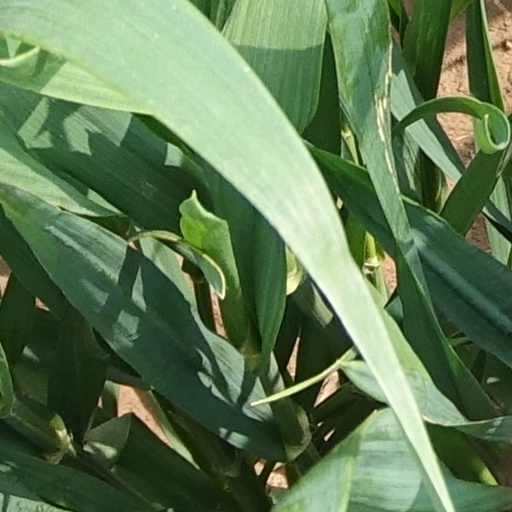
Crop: wheat